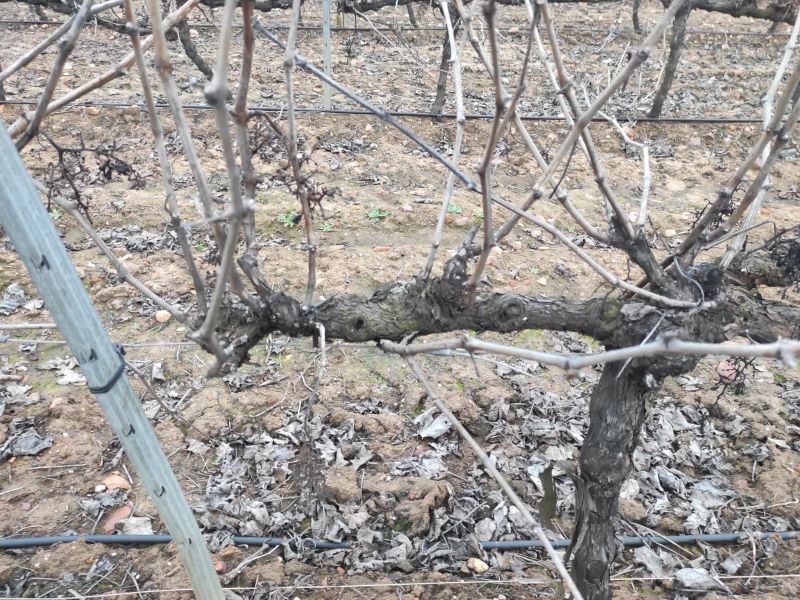
Unpruned shoots: 18
Pruned shoots: 0
Trunks: 1